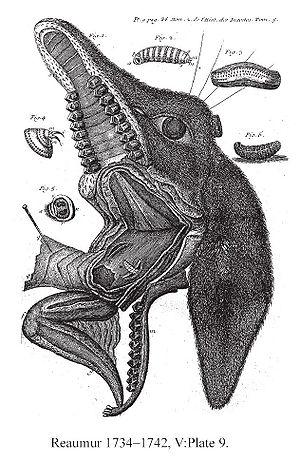
Le chevreuil est une espèce de cervidés européens et asiatiques, du sous-ordre des ruminants, qui vit dans les forêts de feuillus ou mixtes.